Operation Infatuate

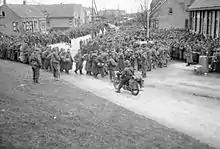
German prisoners on Walcheren - around 40,000 were taken after the operation had terminated

In a tribute to the bravery of the Support Squadron, General Robert Laycock, Chief of Combined Operations, wrote to Captain A.F. Pugsley with the following words: